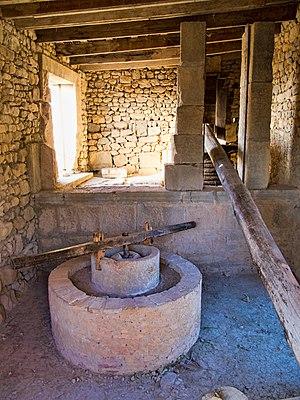
Volubilis est une ville antique berbère, puis romanisée, capitale du royaume de Maurétanie, située dans la plaine du Saïss au Maroc, sur les bords de l'oued Rhoumane, rivière de la banlieue de Meknès, non loin de la ville sainte de Moulay Driss Zerhoun où repose Idriss Iᵉʳ, fondateur de la dynastie des Idrissides.